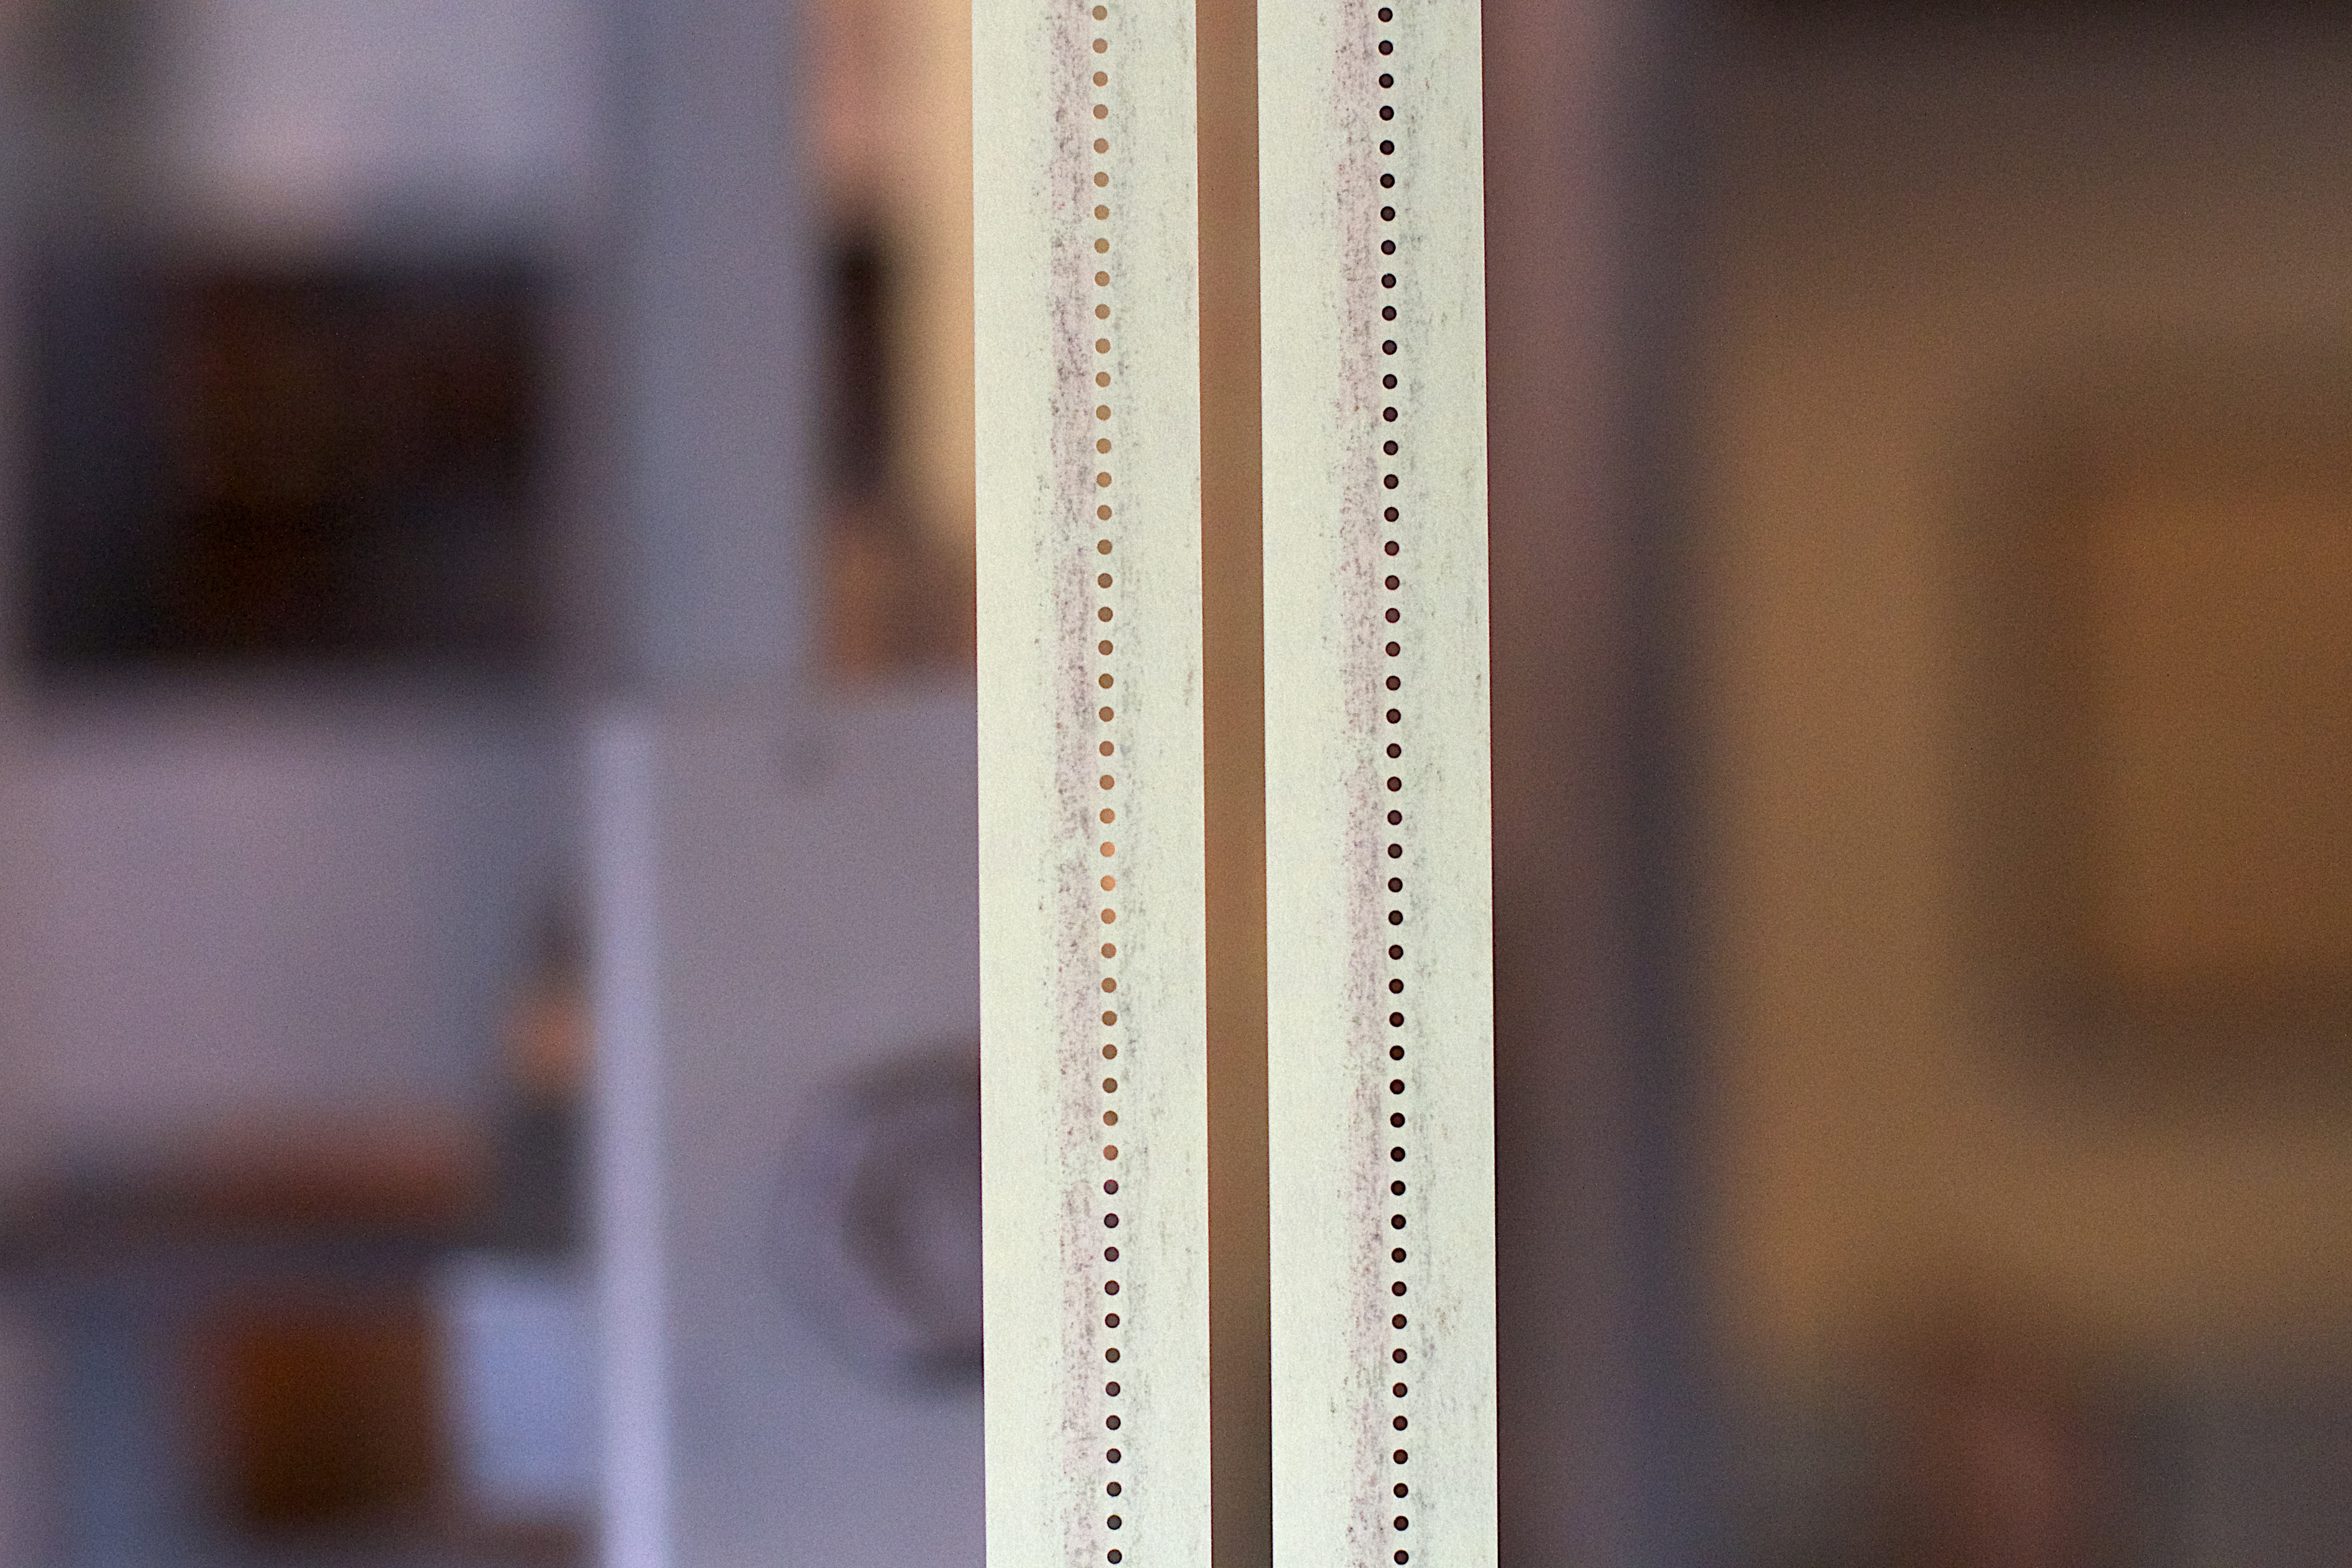
wood, color, close up, design, text, shape, tnmoc